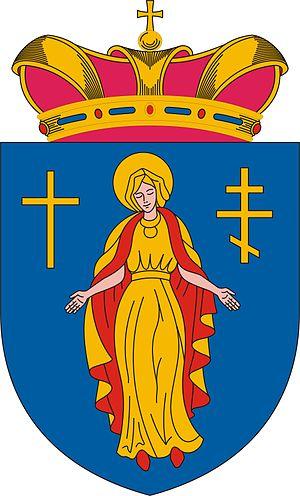
Hercegszántó est un village et une commune du comitat de Bács-Kiskun en Hongrie.